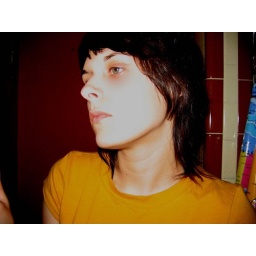
taken in my red bathroom when I lived in the Yellow/Green Tulane house. 2006